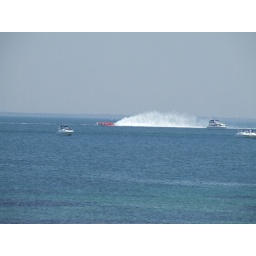
Ocean boat racing in Port Phillip Swampy Bay. Nice rooster tail behing the red boat.